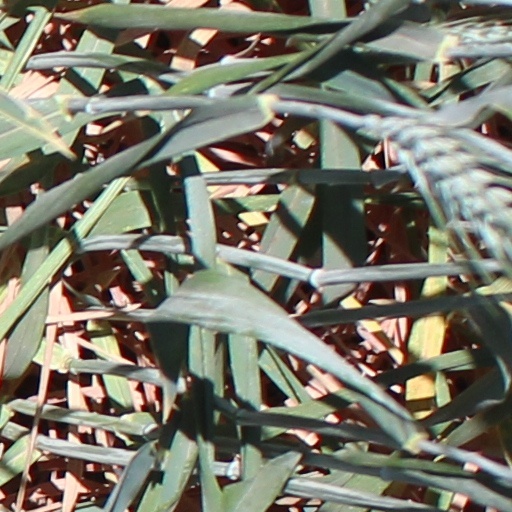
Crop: wheat